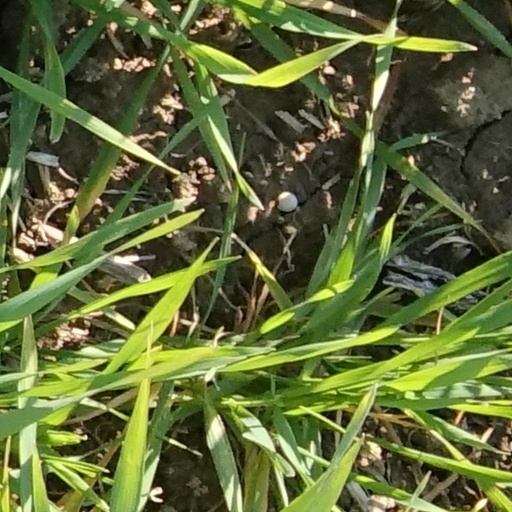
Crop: wheat